Paul Merton in Europe

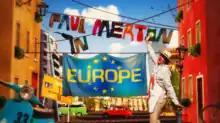

Paul Merton in Europe is a six-part television series airing on Channel 5 from 11 January 2010 onwards. The series is a follow-up to "Paul Merton in India". It follows presenter Paul Merton as he travels around several countries in Europe including Germany, Ireland, Italy, France and Spain. The series was released on DVD on 8 March 2010.